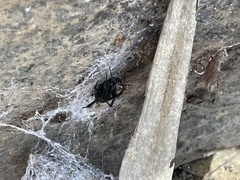
Species: Lactrodectus_hesperus